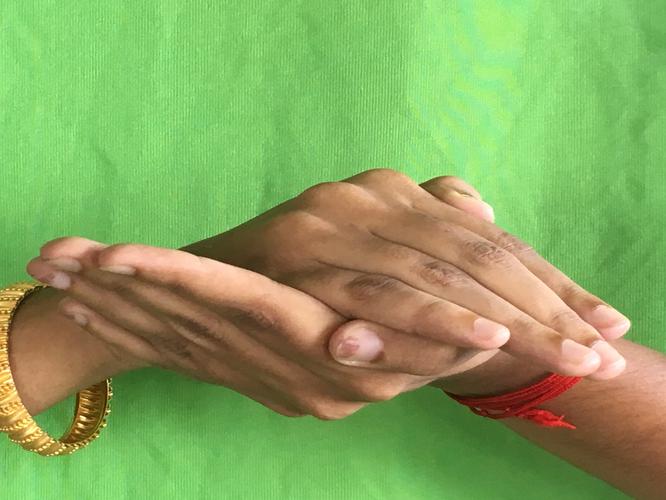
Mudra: Samputa
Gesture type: double_hand